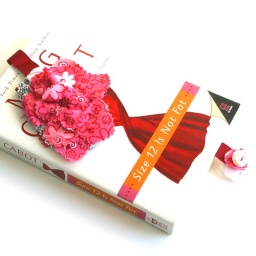
pink bookmark knot side in book